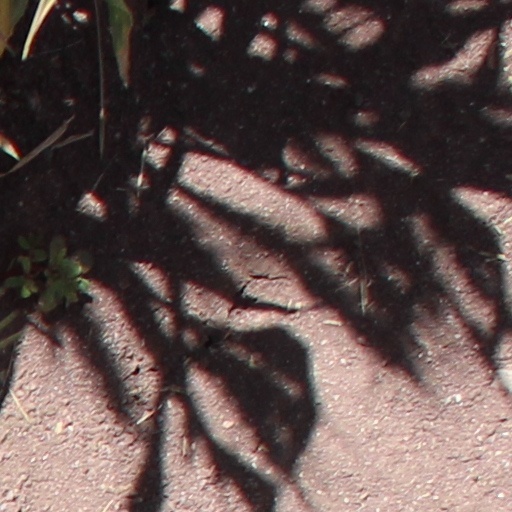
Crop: wheat